Joos van Winghe

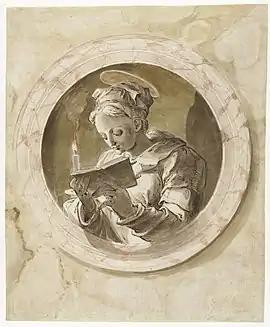
"Mary Magdalene or Saint Agatha"

After his return to Brussels in 1568 he became court painter to Alexander Farnese, Duke of Parma, then the governor-general of the Spanish Netherlands. He created a number of religious compositions during his stay in Brussels. He married with Catharina van der Borcht, who was a member of the van der Borcht family of painters. Their son Jeremias van Winghe later became a painter. He left his home country with his family in 1584 after the Fall of Antwerp and his position as court painter was taken up by Otto van Veen. The fact that he left Flanders after the recapturing of Antwerp indicates that he was a Protestant. A painted allegory described by van Mander depicting a chained personification of Belgica, i.e. the Netherlands, supports the view that his emigration was politically motivated.